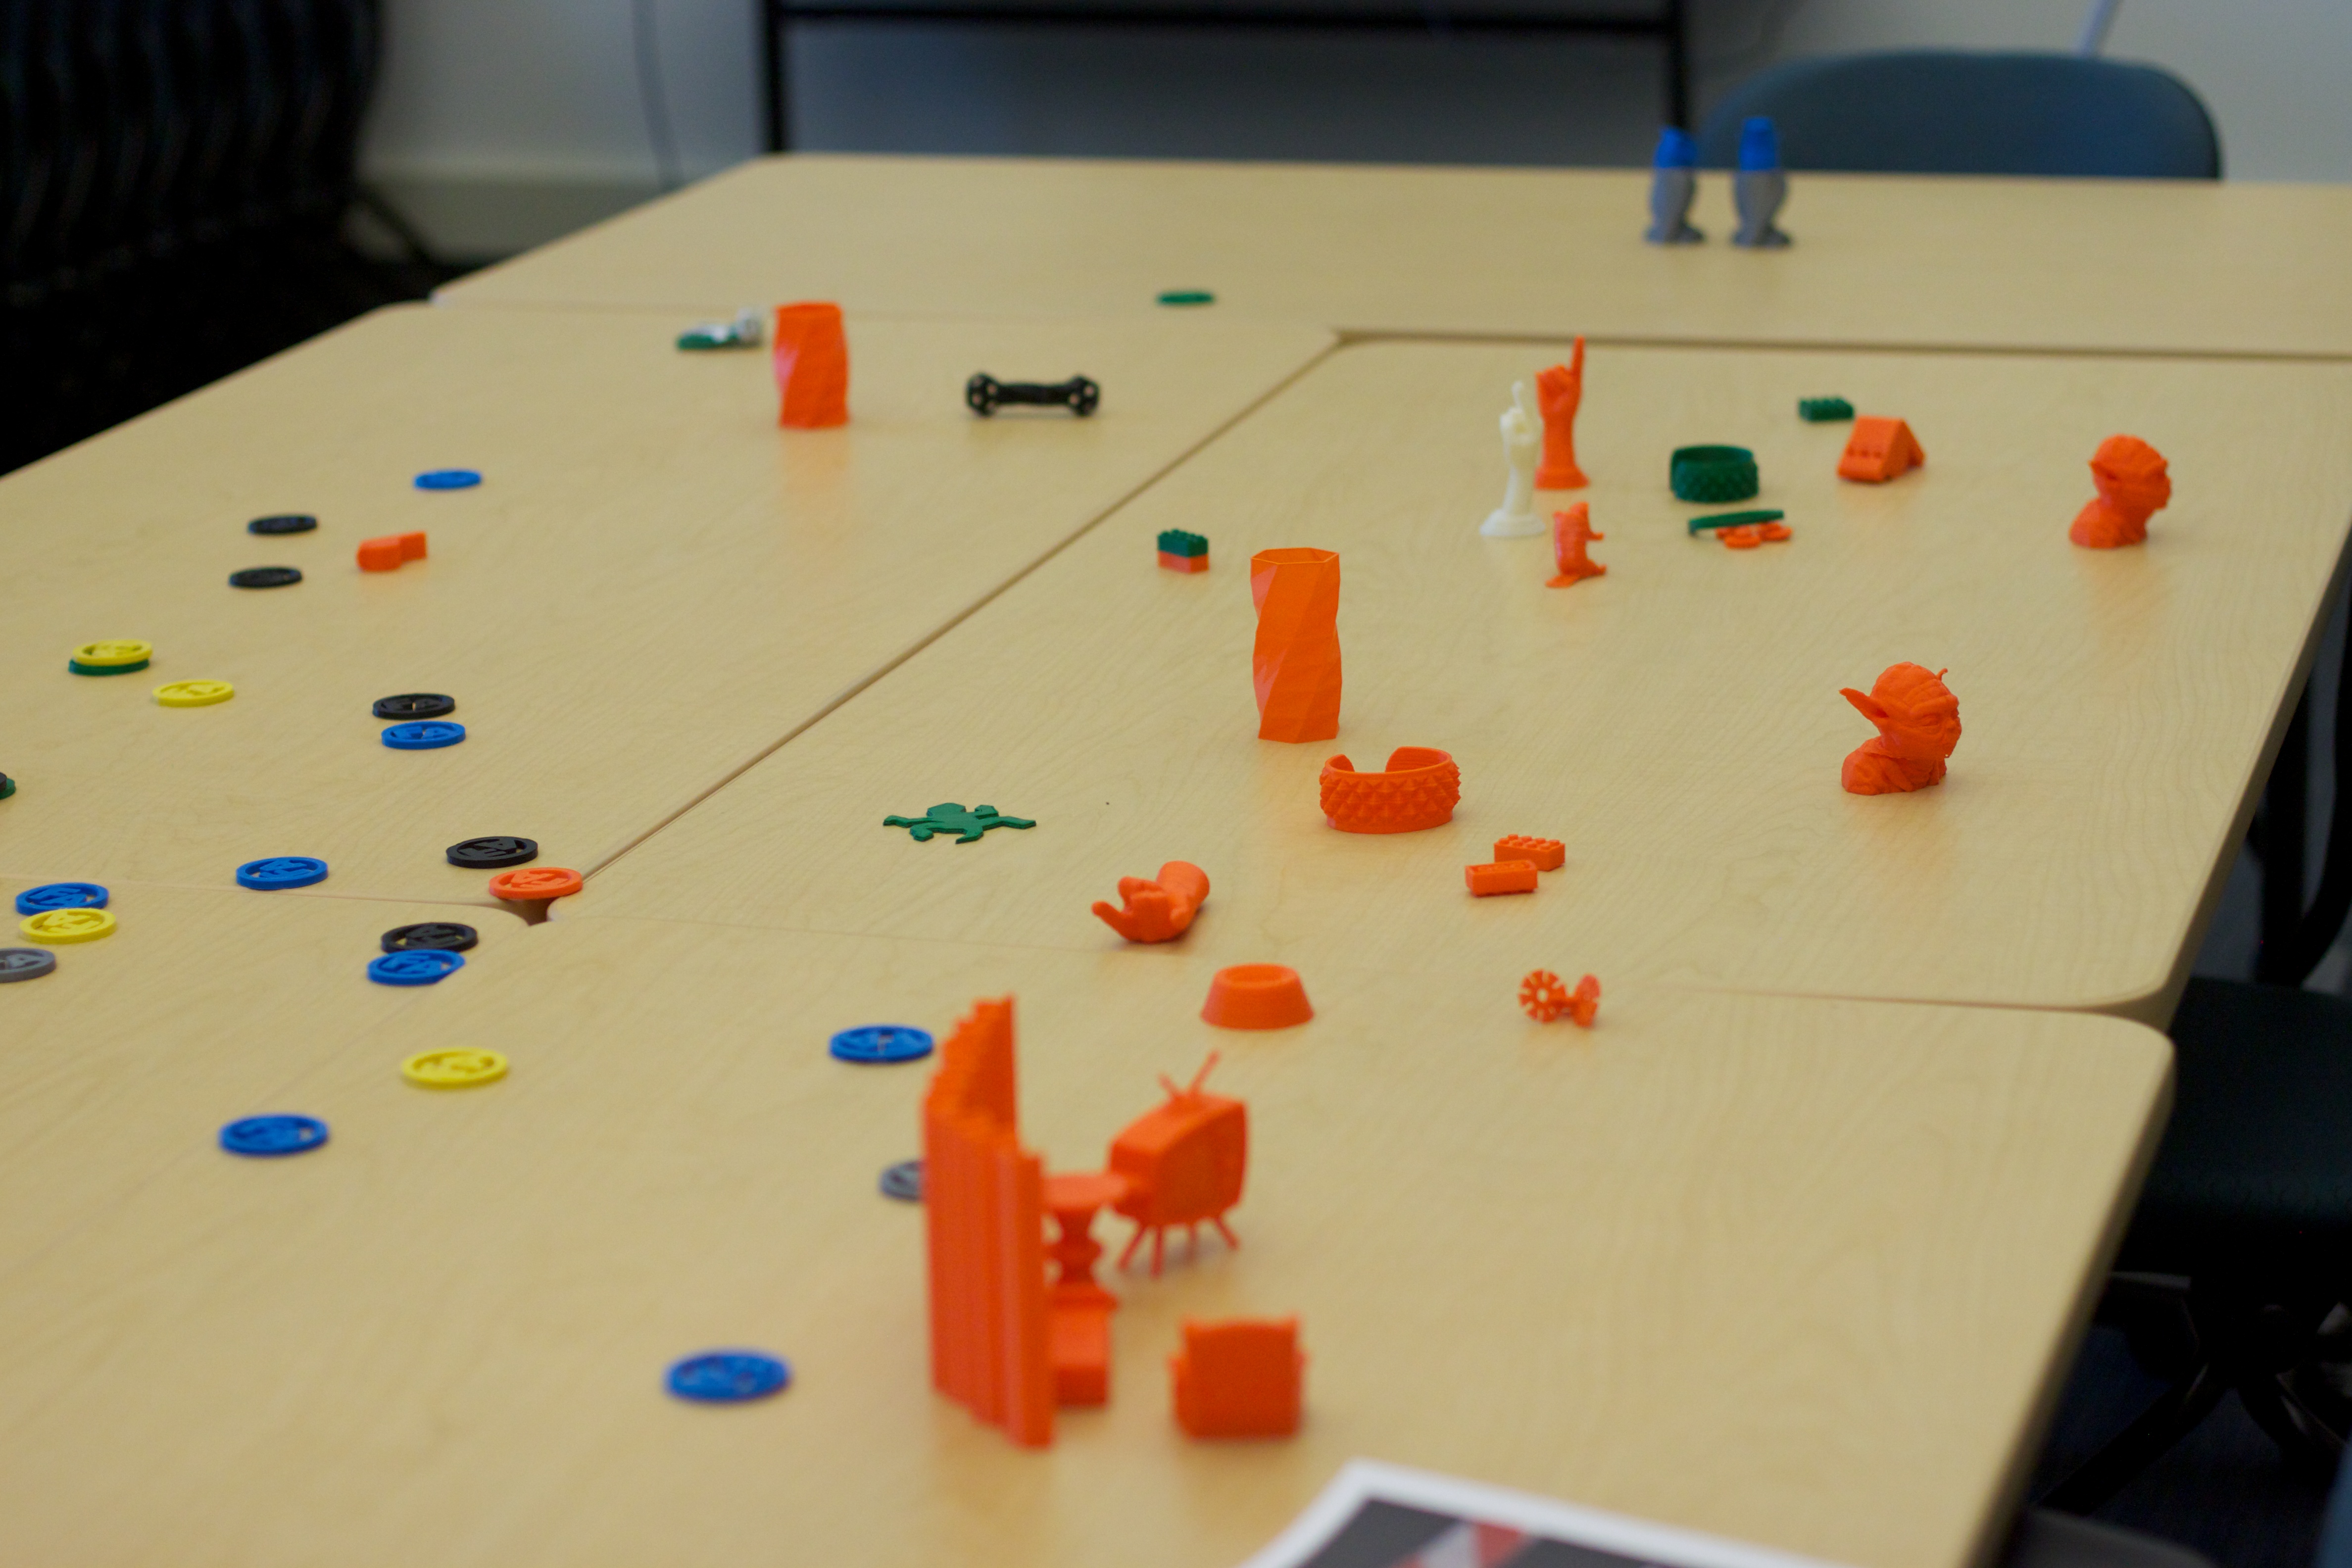
play, number, red, color, toy, art, shape, umwfa12